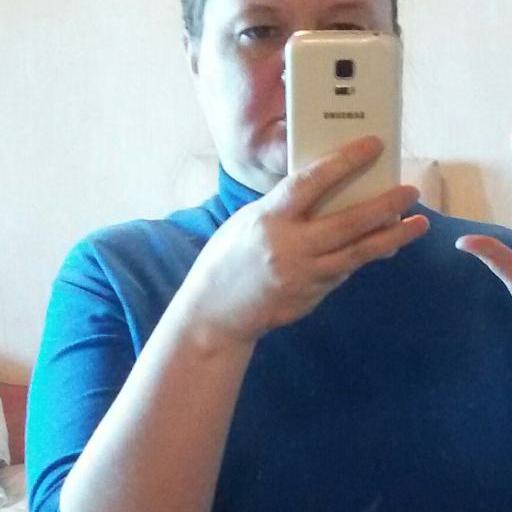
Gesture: no_gesture